La Mère Brazier

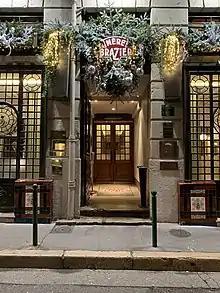
La Mère Brazier

La Mère Brazier is a restaurant in the 1st arrondissement of Lyon, Lyon Metropolis, France. The restaurant was established in 1921 and was awarded the prestigious 3 Michelin stars under its founder and chef, Eugénie Brazier, between 1933 and 1968. It was bought by chef Mathieu Viannay in 2008. The restaurant holds 2 Michelin stars, as of 2023.